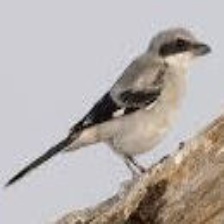
Species: LOGGERHEAD SHRIKE
Scientific name: LANIUS LUDOVICIANUS